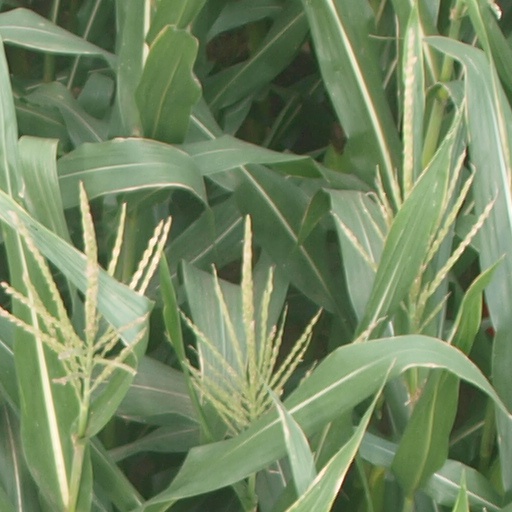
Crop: maize; corn